Józef Piłsudski Monument (Piłsudski Square)

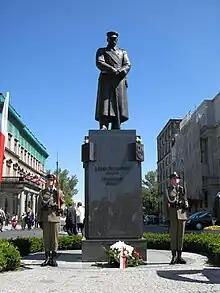
Piłusdski statue and honour guards

The Józef Piłsudski Monument in Warsaw was erected to honor Józef Piłsudski, a military leader, Marshal of Poland and one of the main figures responsible for Poland's regaining its independence. This tall, bronze and granite statue is located near Piłsudski's Square and the Hotel Europejski, at Tokarzewski-Karaszewicz Street. It bears the inscriptions "Józef Piłsudski" and "Marshal of Poland".